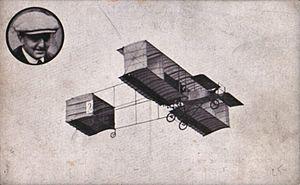
Henri Rougier, né à Marseille le 22 octobre 1876 et mort à Marseille le 22 juillet 1956 d’insuffisance cardiaque, après avoir pris sa retraite à La Valette-du-Var dans l'agglomération toulonnaise, fut un célèbre coureur cycliste, coureur automobile et aviateur français.